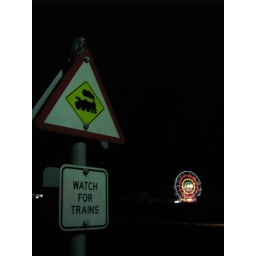
There were train tracks all around the Armory. I thought this sign was cute. :)